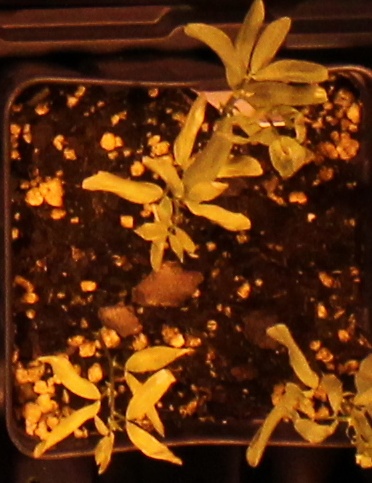
Label: Lentil